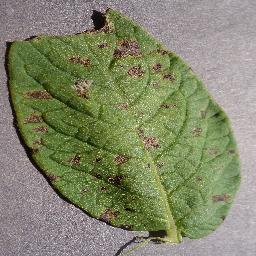
Etiqueta: Tizon_Temprano